Deer catcher (weapon)

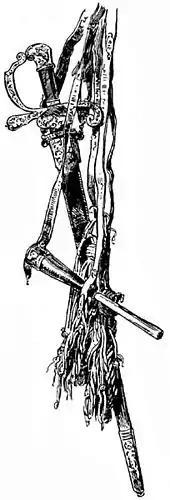
Hunting dagger

The hunting dagger (German": Hirschfänger", "deer catcher") is an long German dagger, used to kill deer and boar. It is a weapon mainly used in the fancy hunts of the German nobility. This dagger developed from medieval hunting swords which were longer and mainly used by mounted hunters. Today hunting daggers are occasionally used as parts of traditional German hunting uniforms.